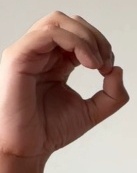
ASL sign: O